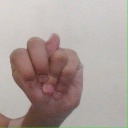
अक्षर: न